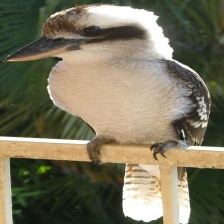
Species: KOOKABURRA
Scientific name: DACELO